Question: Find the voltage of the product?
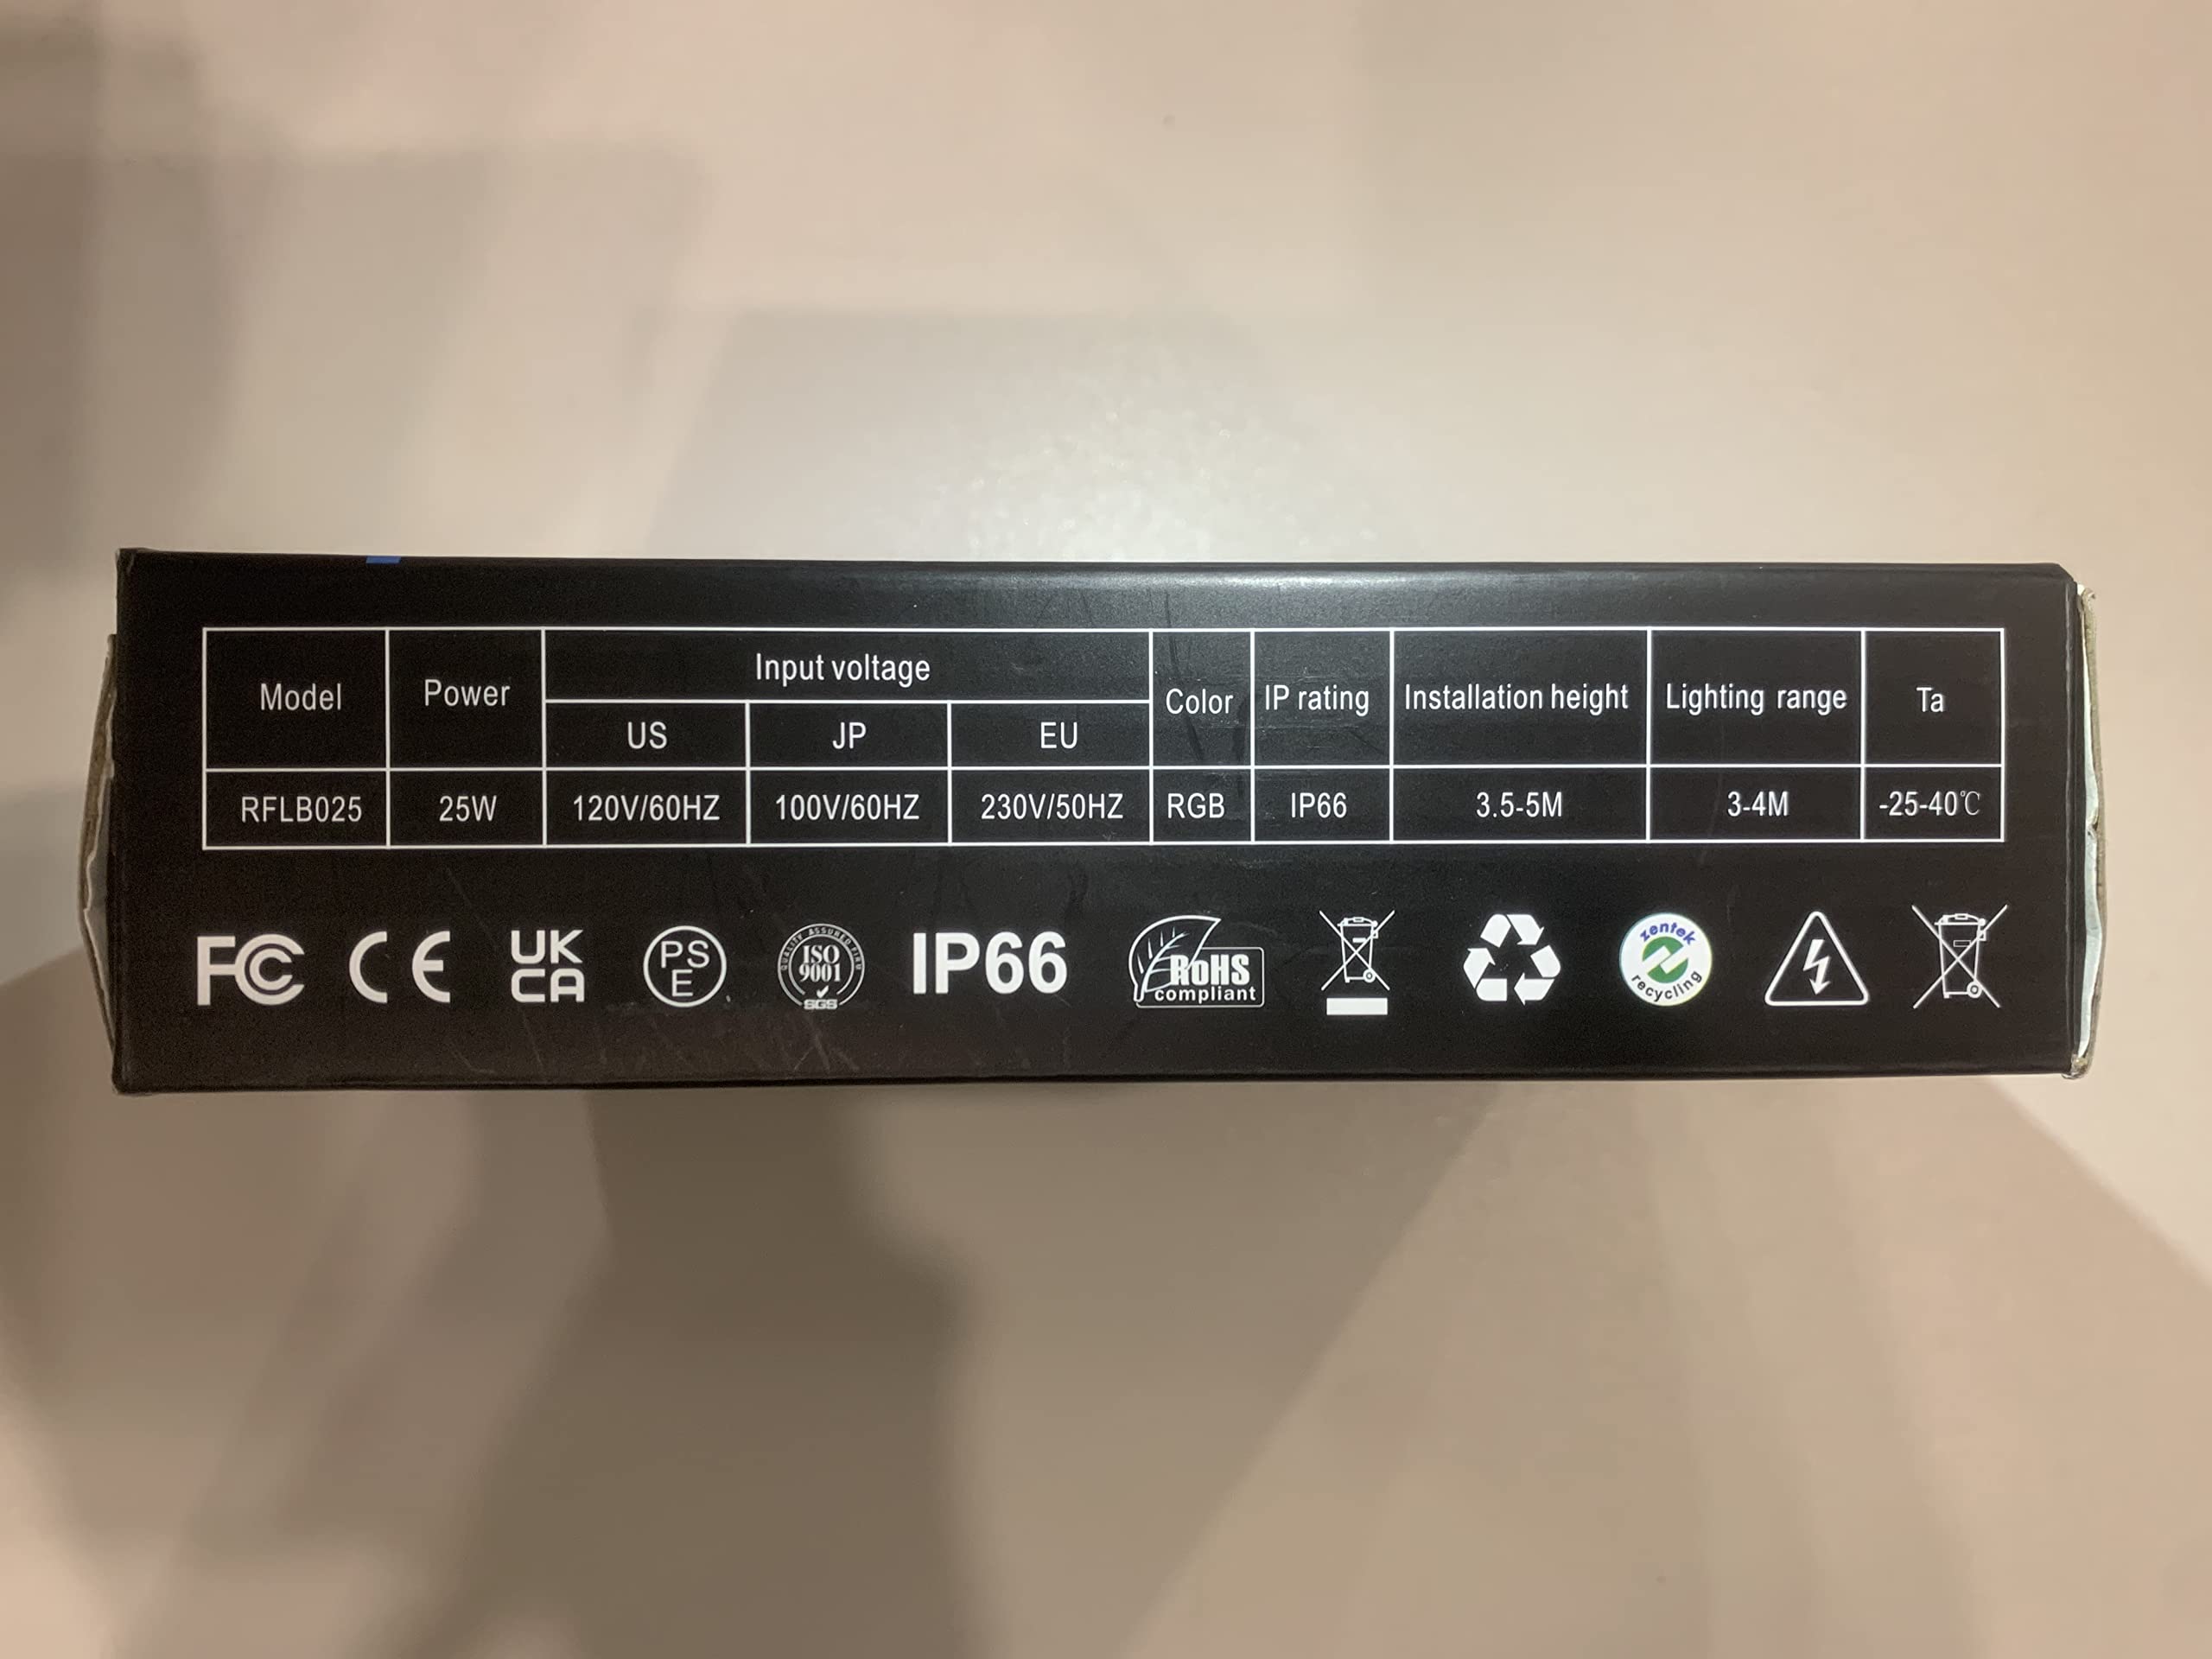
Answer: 120.0 volt